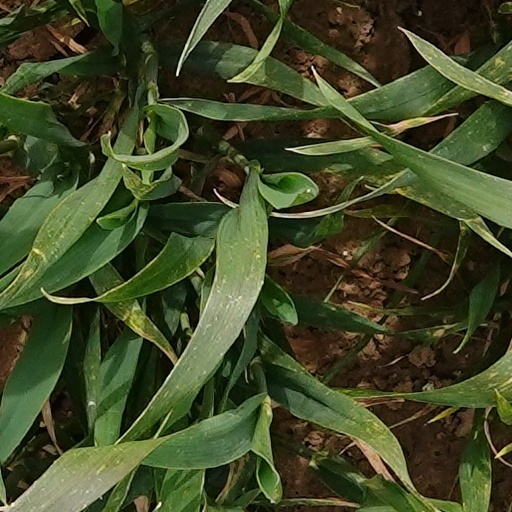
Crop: wheat